June 2012 North American derecho

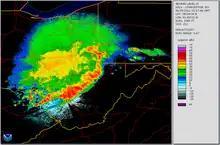
The derecho's bookend vortex near Pittsburgh, Pennsylvania

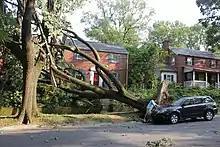
Tree and power lines down in Washington, D.C.

Over 1 million customers lost power in Ohio, with power outages widespread across roughly two-thirds of the state. Saturday afternoon, Ohio Governor John Kasich declared a state of emergency due to widespread power loss, damages, and the ongoing heat wave. The storm was more damaging to the power grid and more severe in terms of wind gusts than Hurricane Ike, which hit the area in September 2008 with sustained winds and gusts after slightly re-intensifying over Indiana, making it both the largest power outage and the largest power outage not related to a hurricane in AEP Ohio history. Wind gusts with this derecho were closer to , and, though of a significantly shorter duration, caused more damage to trees and power lines than Ike. In Bellefontaine, the storm's strength was sufficient to cause severe damage to the tower of the county courthouse, a reinforced sandstone structure. In fact, this derecho was so destructive that Accuweather compared its destruction to that of Hurricane Irene, and The Weather Channel compared it to hurricane damage in general. Many lost power for 5 days, some much longer.